Rogelio Guerra

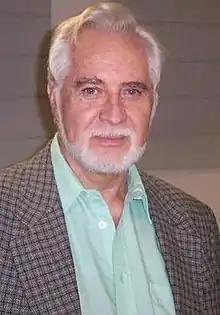

Hildegardo Francisco Guerra Martínez (8 October 1936 – 28 February 2018), known artistically as Rogelio Guerra, was a Mexican actor. While primarily active in movies and television, he also was known for his work in theater and dubbing.